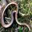
Label: snake